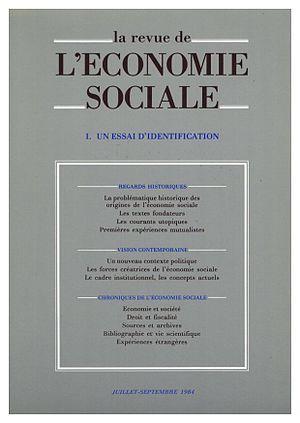
Couverture du n° 1 de la revue de l'économie sociale - 1985, Juillet–Septembre 1984
La Revue de l'économie sociale est une revue française traitant d'économie sociale qui a été publiée du 1984 à 1988.